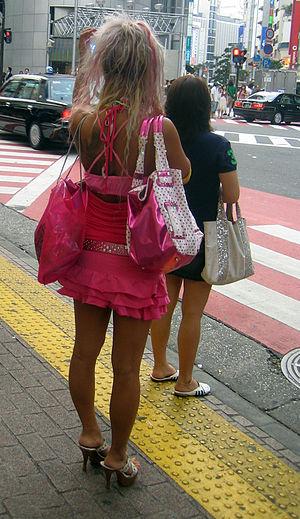
Gyaru ou gal est une mode vestimentaire japonaise, affectant particulièrement les jeunes filles et jeunes femmes urbaines.